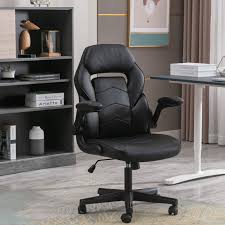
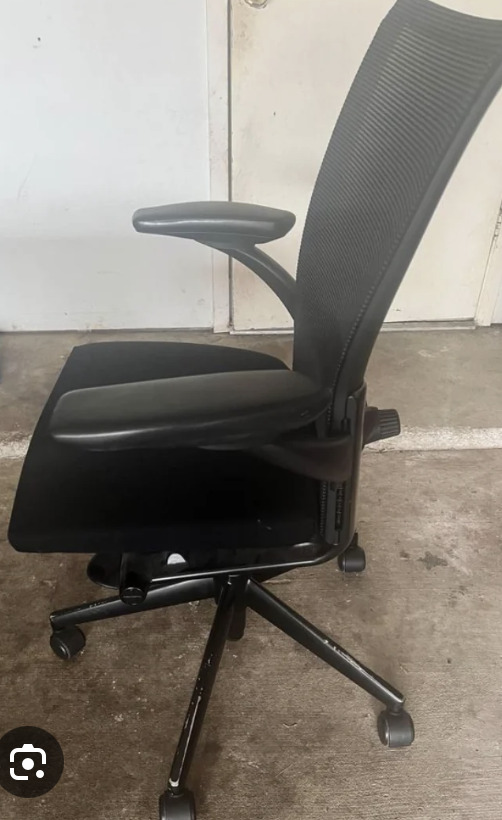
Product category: items_chair
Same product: no